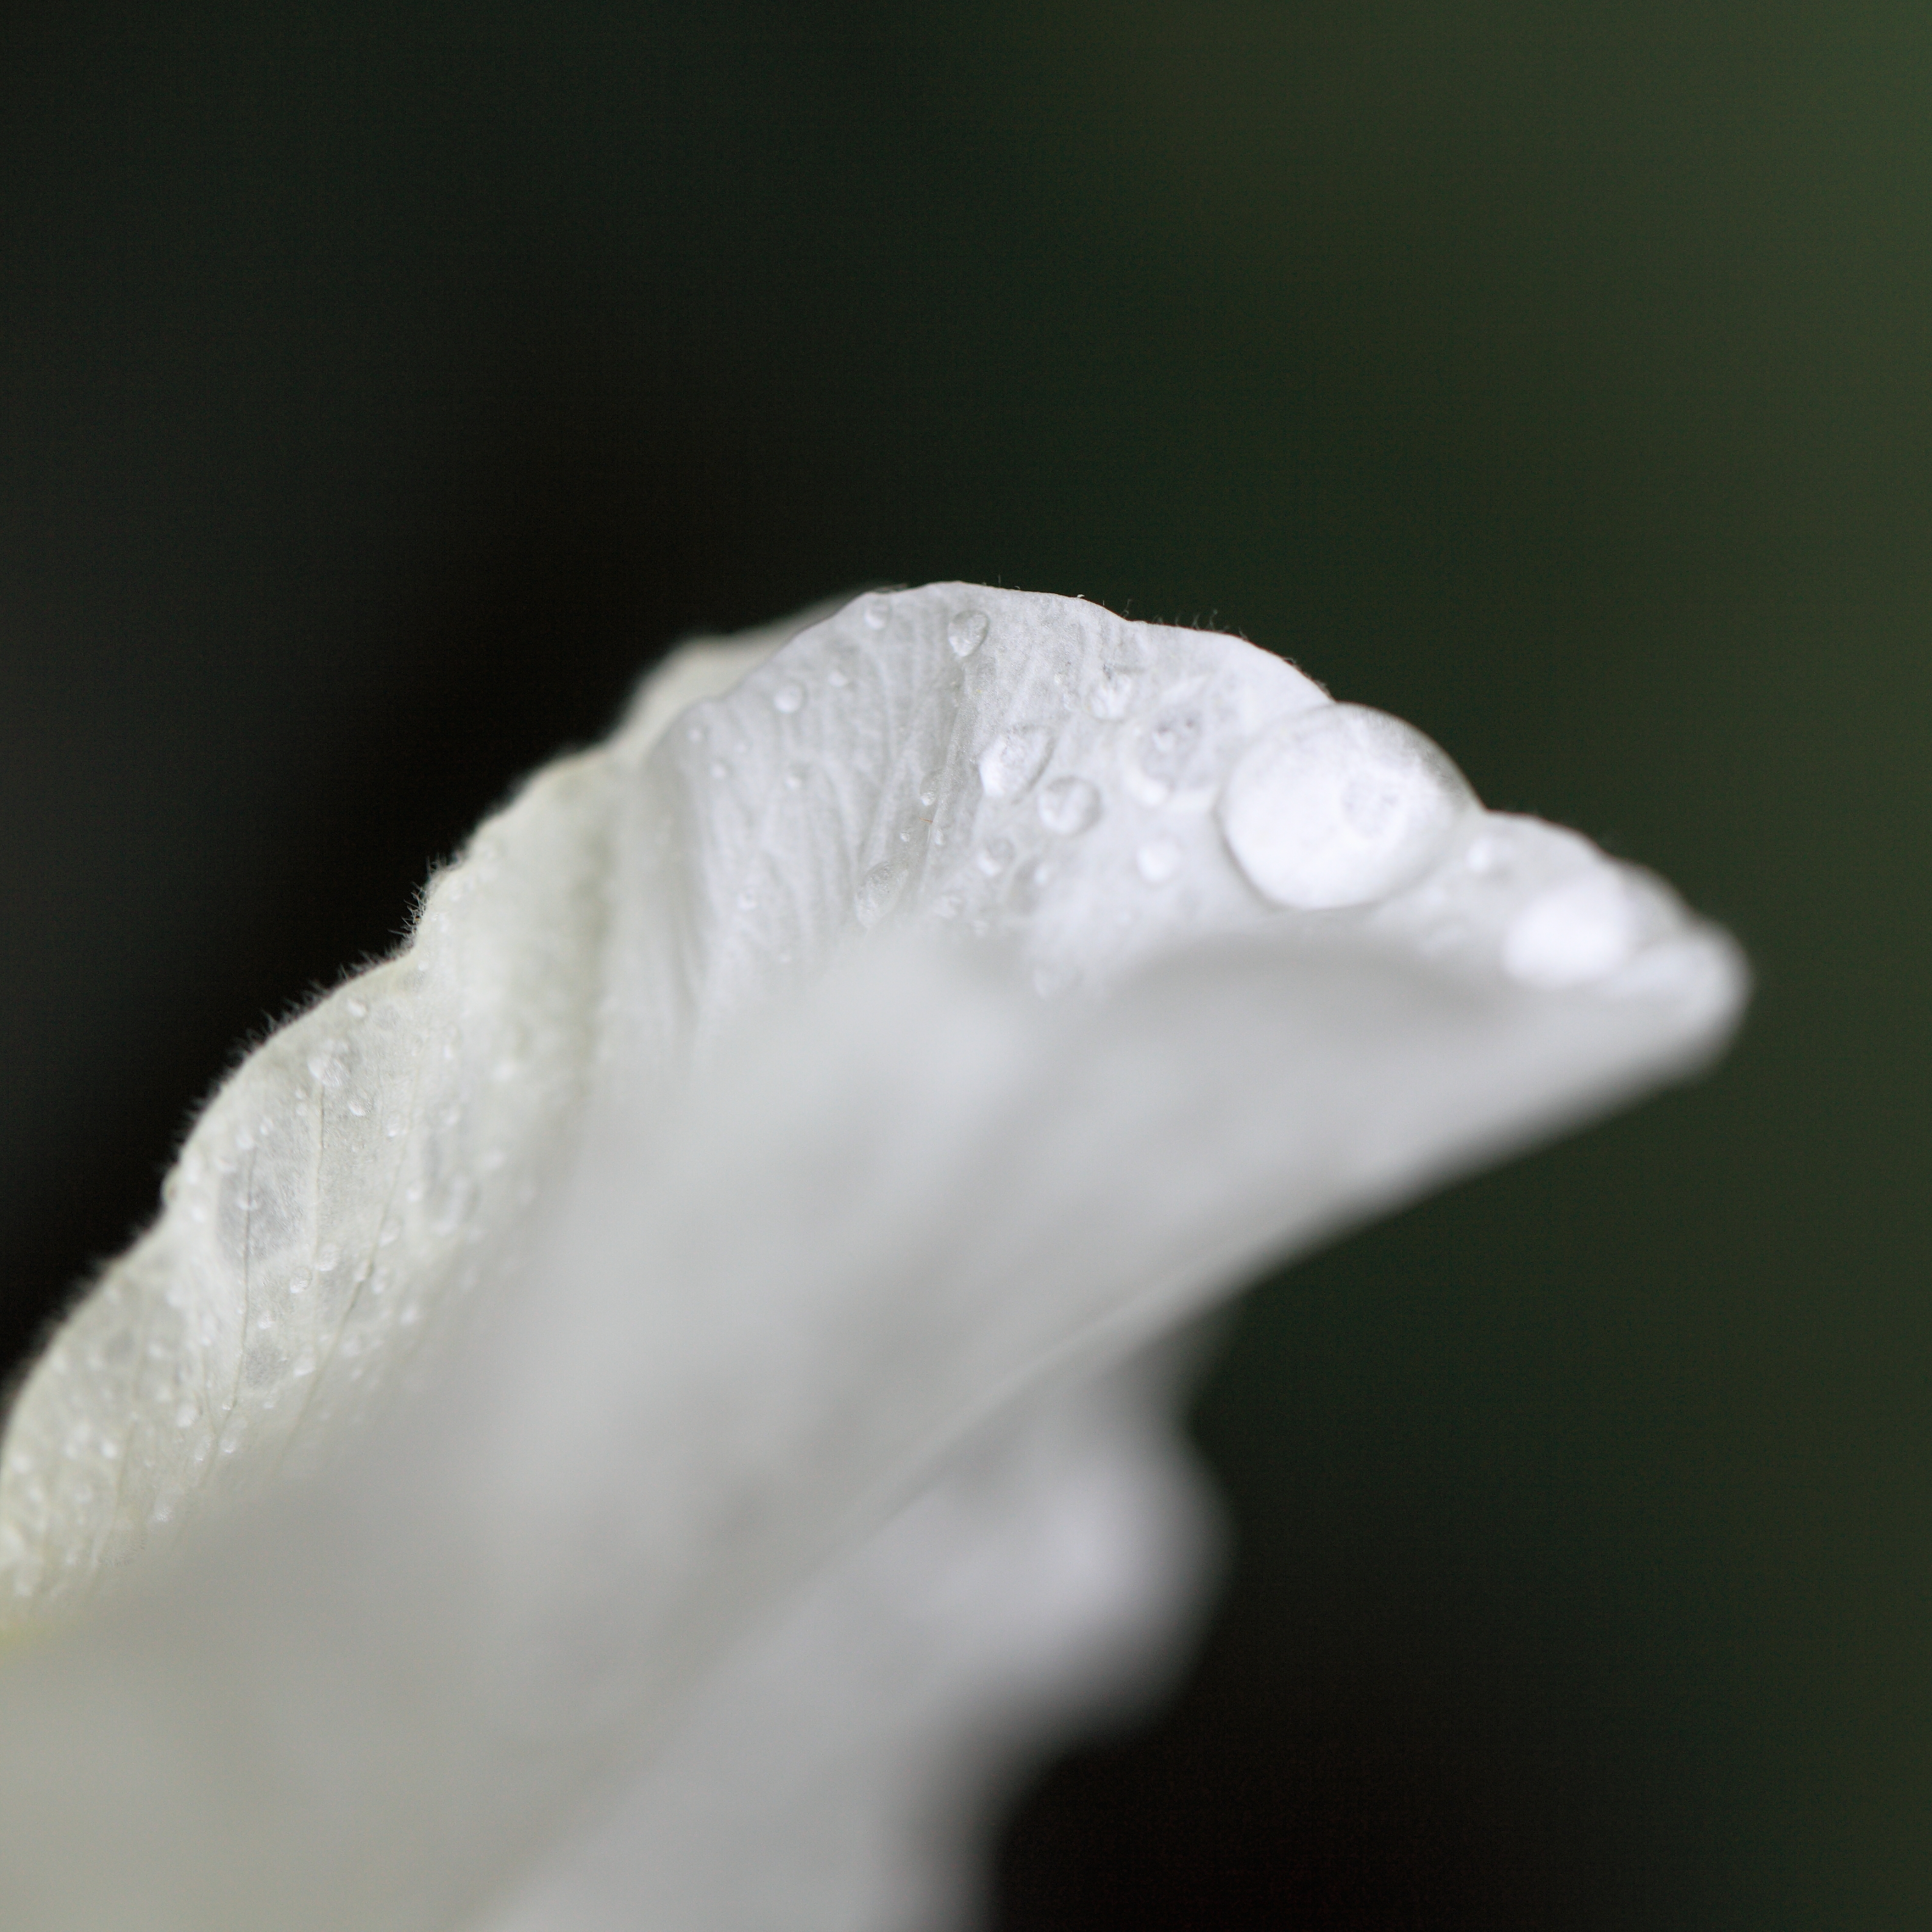
hand, black and white, plant, white, photography, leaf, flower, petal, high, close up, jewellery, 5d, hires, markii, hi, res, resolution, macro photography, flowering plant, monochrome photography, canonef100mmf28lmacroisusm